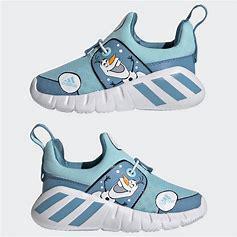
Brand: adidas
Model: Rapidazen I